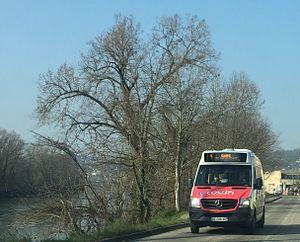
Un Sprinter City 35 du réseau Colibri à Miribel en 2016, longeant le canal de Miribel.
Côtière liberté réseau intercommunal ou Colibri est le réseau de transport en commun de la communauté de communes de Miribel et du Plateau. En fonctionnement depuis février 2012, il est en 2016 composé de quatre lignes régulières et d'une ligne estivale qui desservent au total sept communes : Beynost, Miribel, Saint-Maurice-de-Beynost, Neyron, Thil, Tramoyes ainsi que très partiellement Rillieux-la-Pape, situé en dehors de la communauté de communes. Le transporteur est depuis février 2016 la société « Autocars Planche », filiale de Keolis, qui remplace « Philibert Transport » exploitant du réseau à ses débuts.